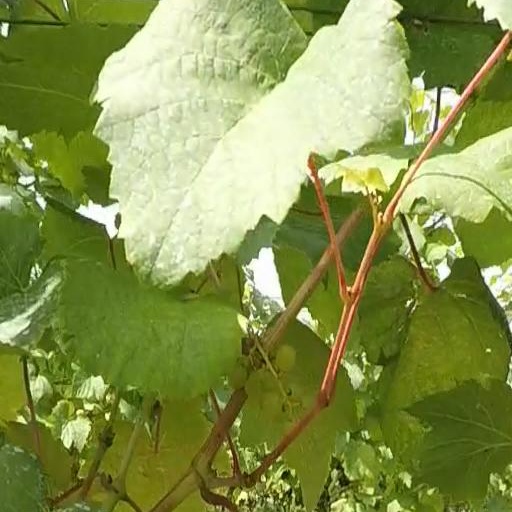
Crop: grape